Marie Rambert

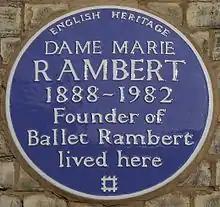
Blue plaque, 19 Campden Hill Gardens, London

After studying with Cecchetti, she went back to study with Madame Rat at the Paris Opera, and took her studies quite seriously. She began teaching more ballet classes in 1919 and later founded her own ballet school in Bedford Gardens. In 1926 she created her own company, originally named Ballet Club. It has been through many name changes, much like Rambert herself. The company began performing at night revues in London. The first informal show was performed in "Riverside Nights" at the Lyric Theatre, and continued with the nightly revues for a while. She began finding new and promising dancers and choreographers in numerous places, such as Frederick Ashton, to be a part of her company and gave them a chance to grow. From Marie Rambert Dancers, the company changed to Ballet Rambert, later Rambert Dance Company, and from 2014 just named Rambert, a contemporary dance company which tours internationally. It dates its birth to the first performance of Frederick Ashton's "A Tragedy of Fashion" (1926), making it the first ballet company in Britain.